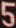
Number: 5